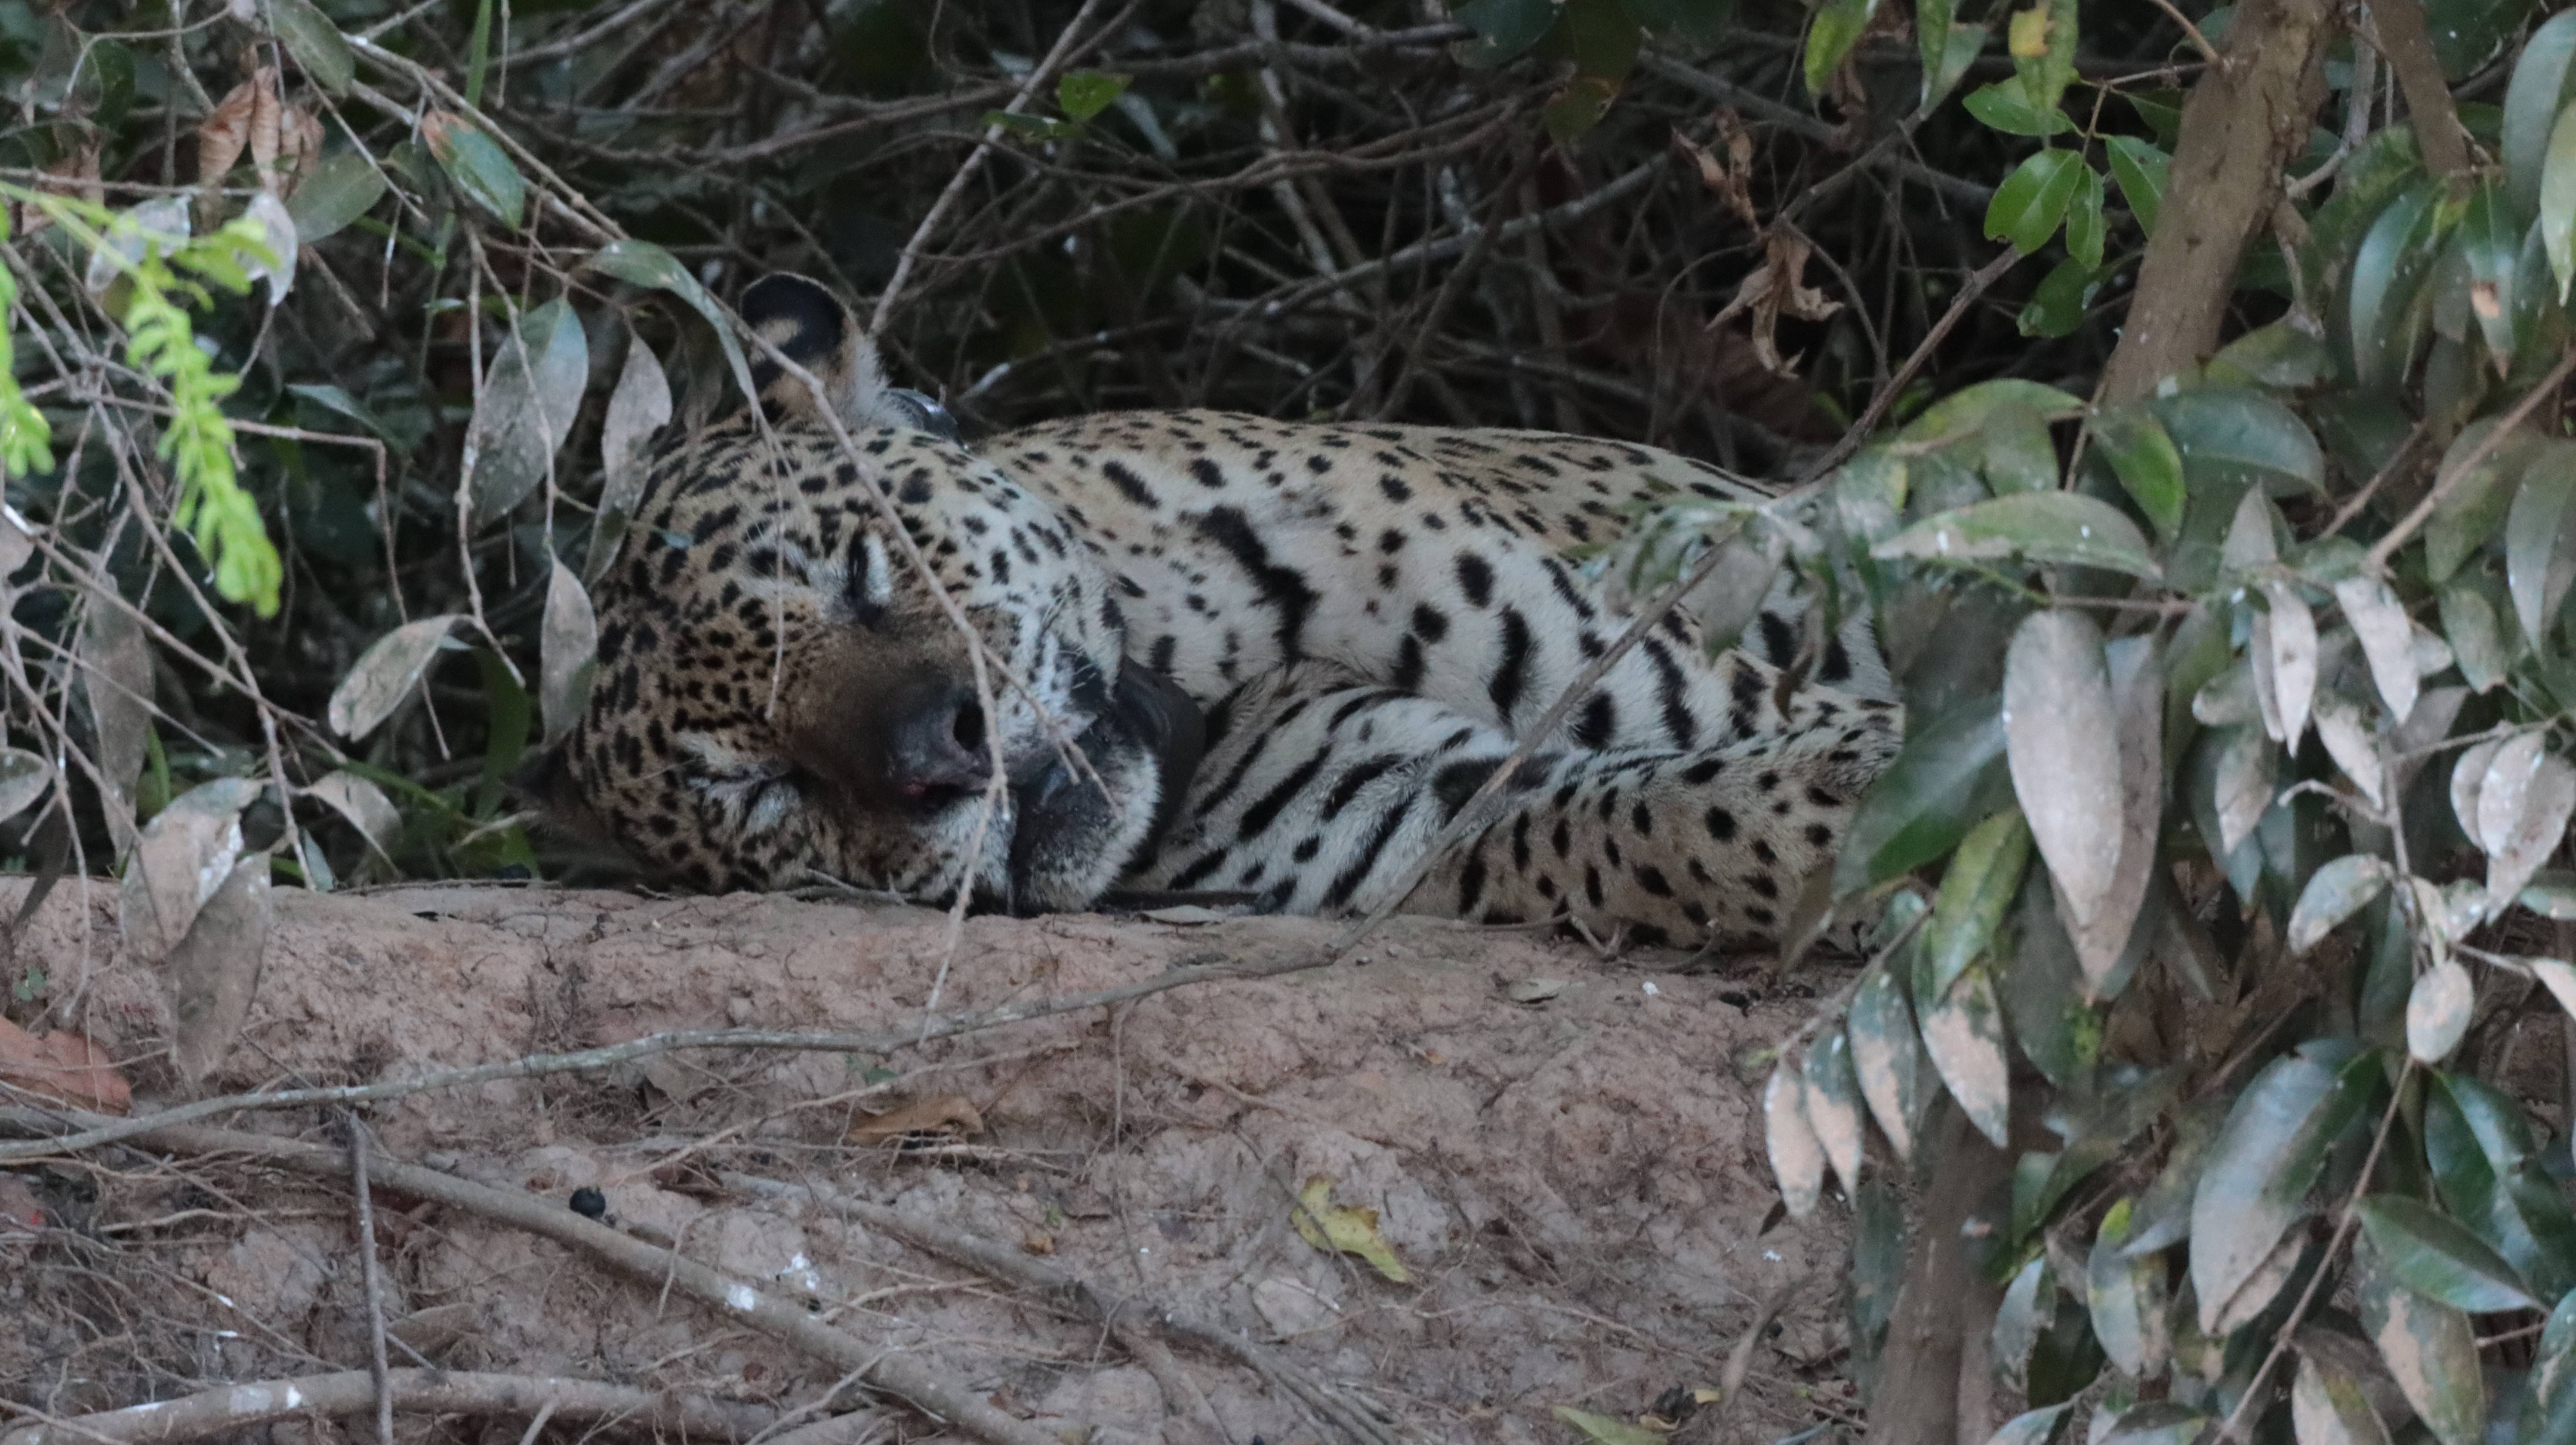
Jaguar: Ousado